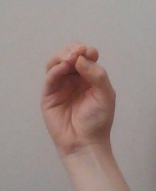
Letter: ha